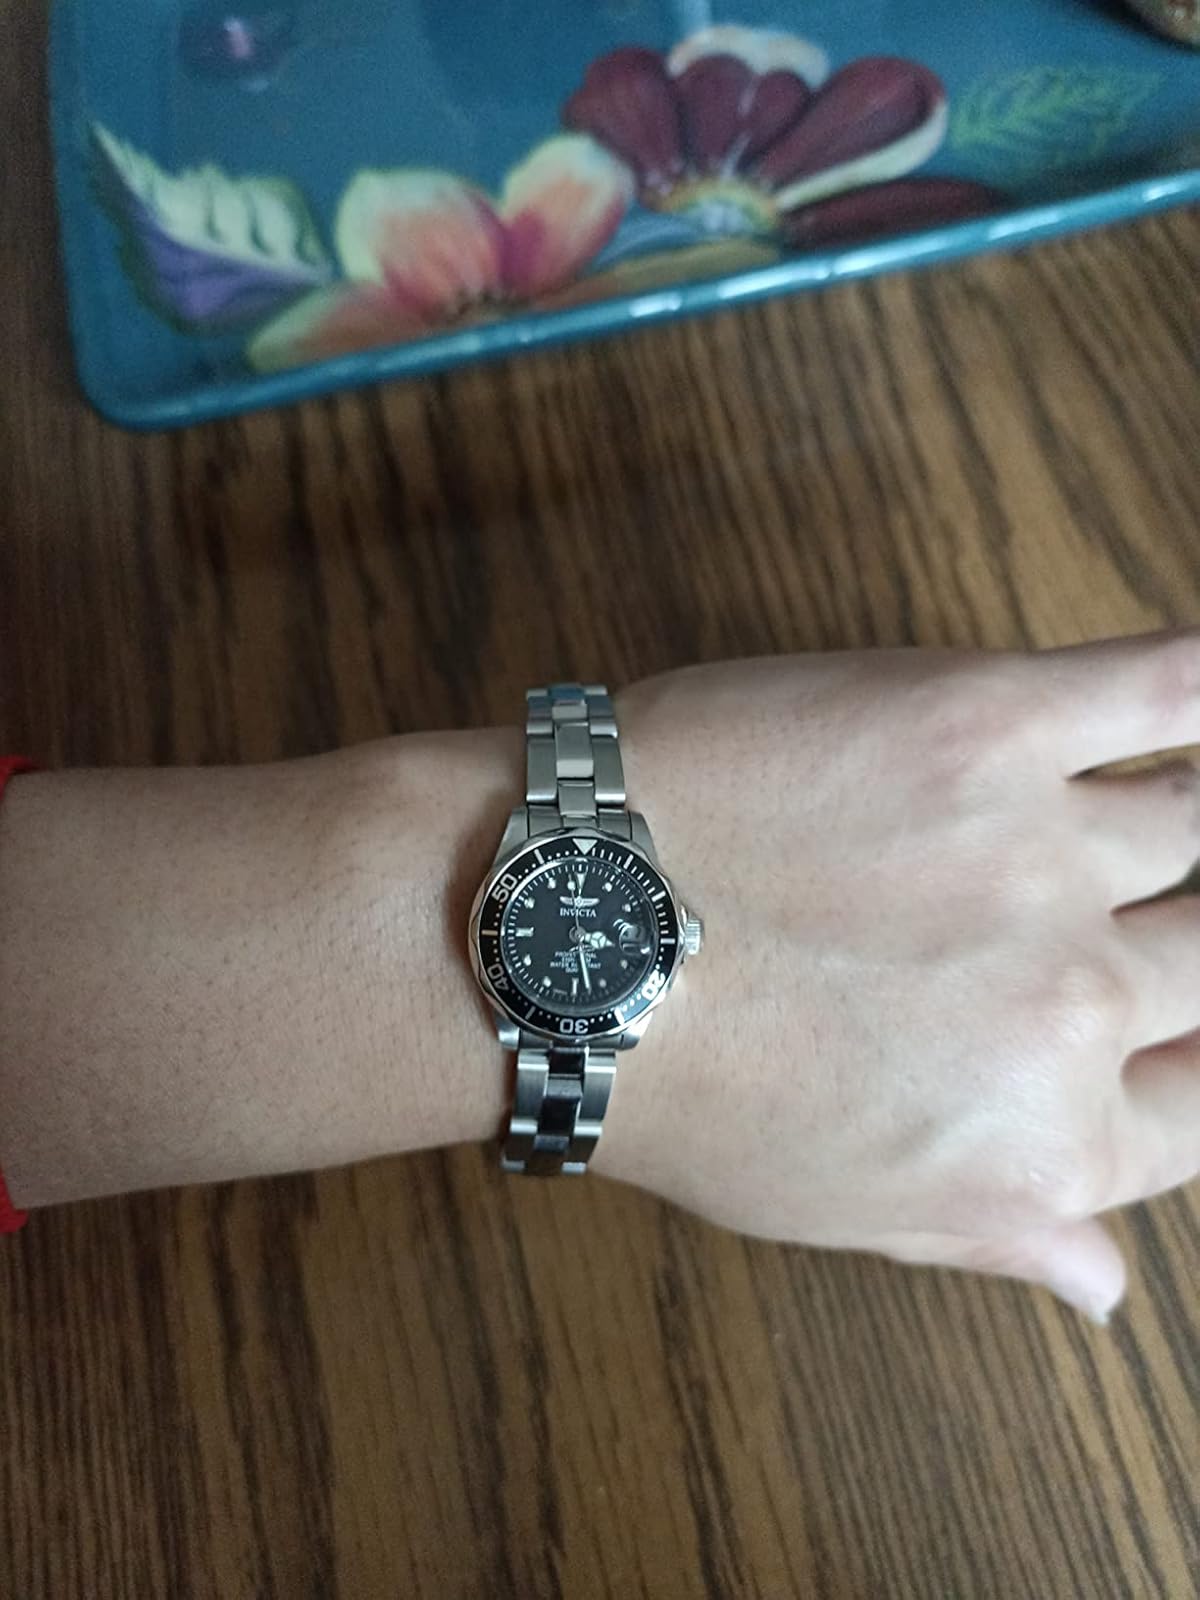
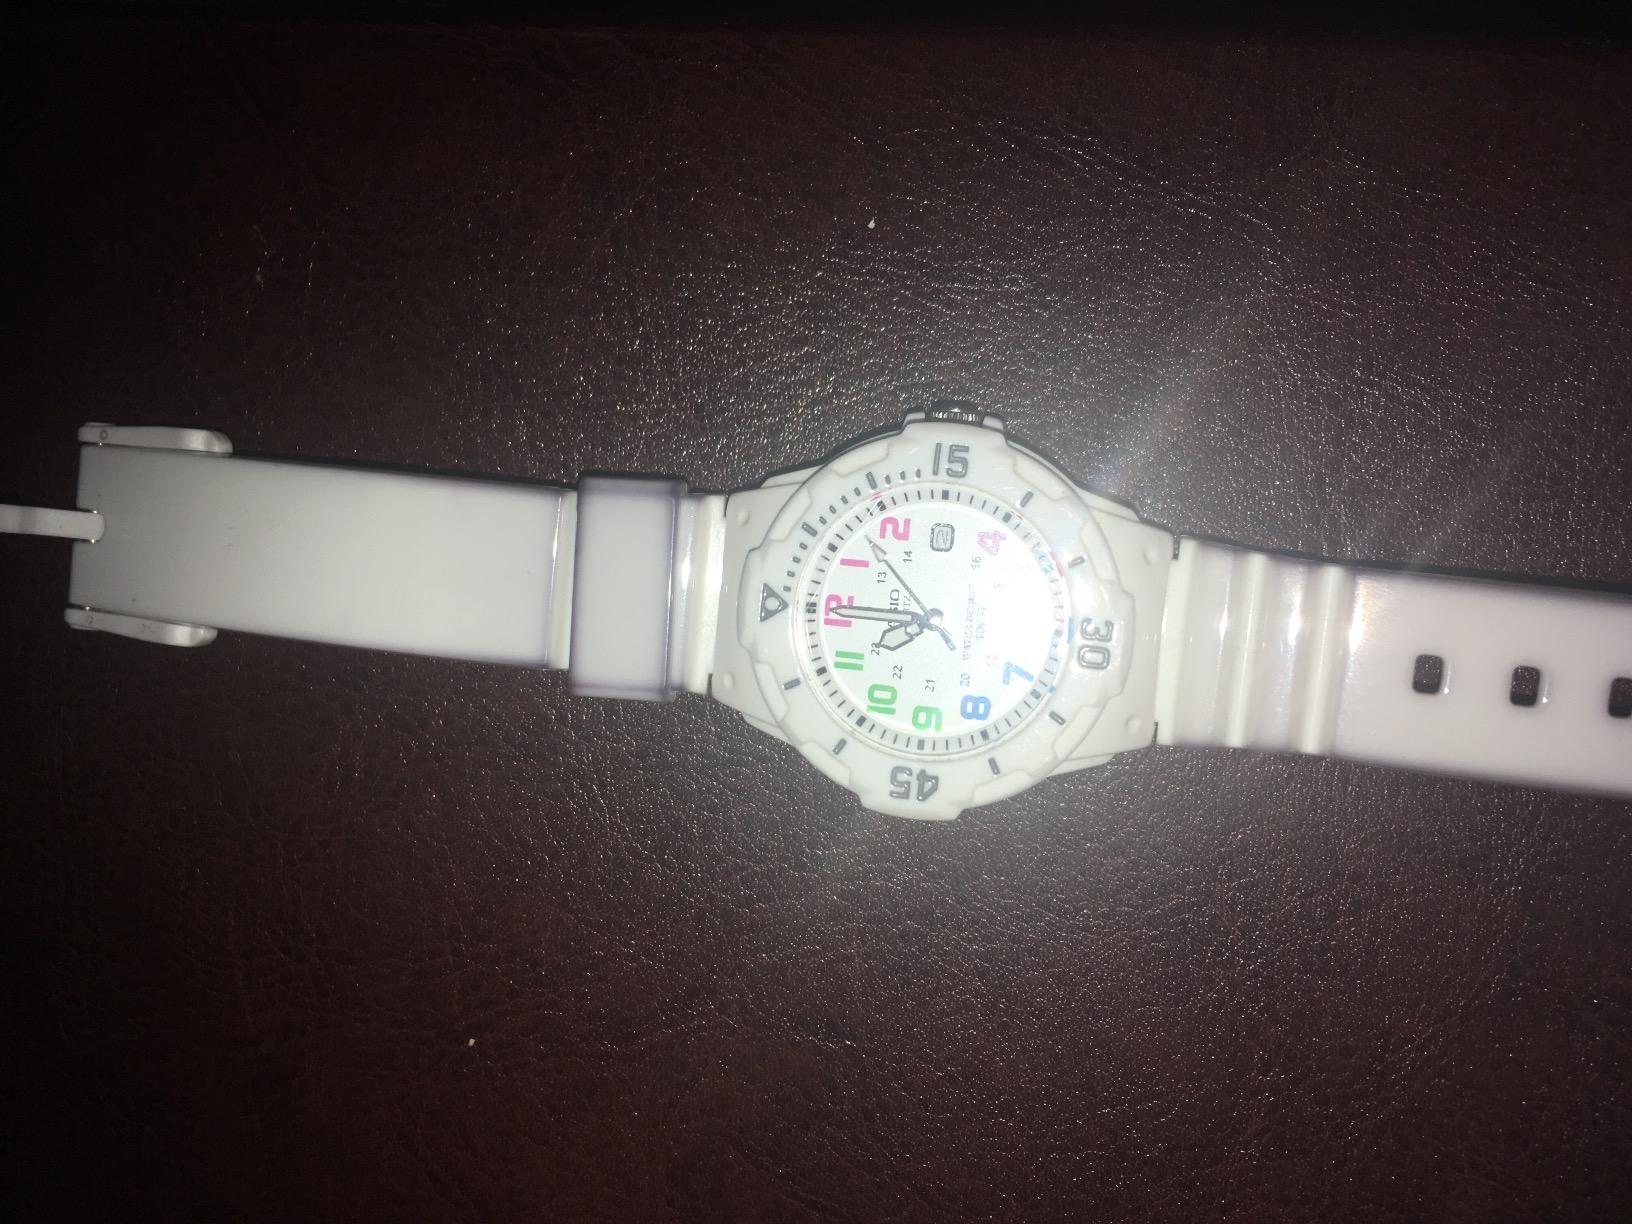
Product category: accessories_watch
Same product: no